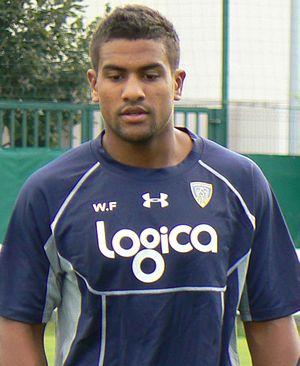
Le rugbyman français Wesley Fofana lors d'un entrainement avec l'ASM Clermont Auvergne
La liste des joueurs sélectionnés en équipe de France de rugby à XV comprend 1 121 joueurs au 8 mars 2020, le dernier étant Jean-Baptiste Gros retenu pour la première fois en équipe nationale le 22 février 2020 contre le pays de Galles. Le premier Français sélectionné est Henri Amand le 1ᵉʳ janvier 1906 contre la Nouvelle-Zélande. L'ordre établi prend en compte la date de la première sélection, puis la qualité de titulaire ou remplaçant et enfin l'ordre alphabétique. Les numéros ne correspondent pas nécessairement à ceux donnés par la Fédération française car certains joueurs ont reçu une carte d'international sans jamais avoir disputé un seul match et que le classement établi par la Fédération ne suit pas la règle utilisée ici.